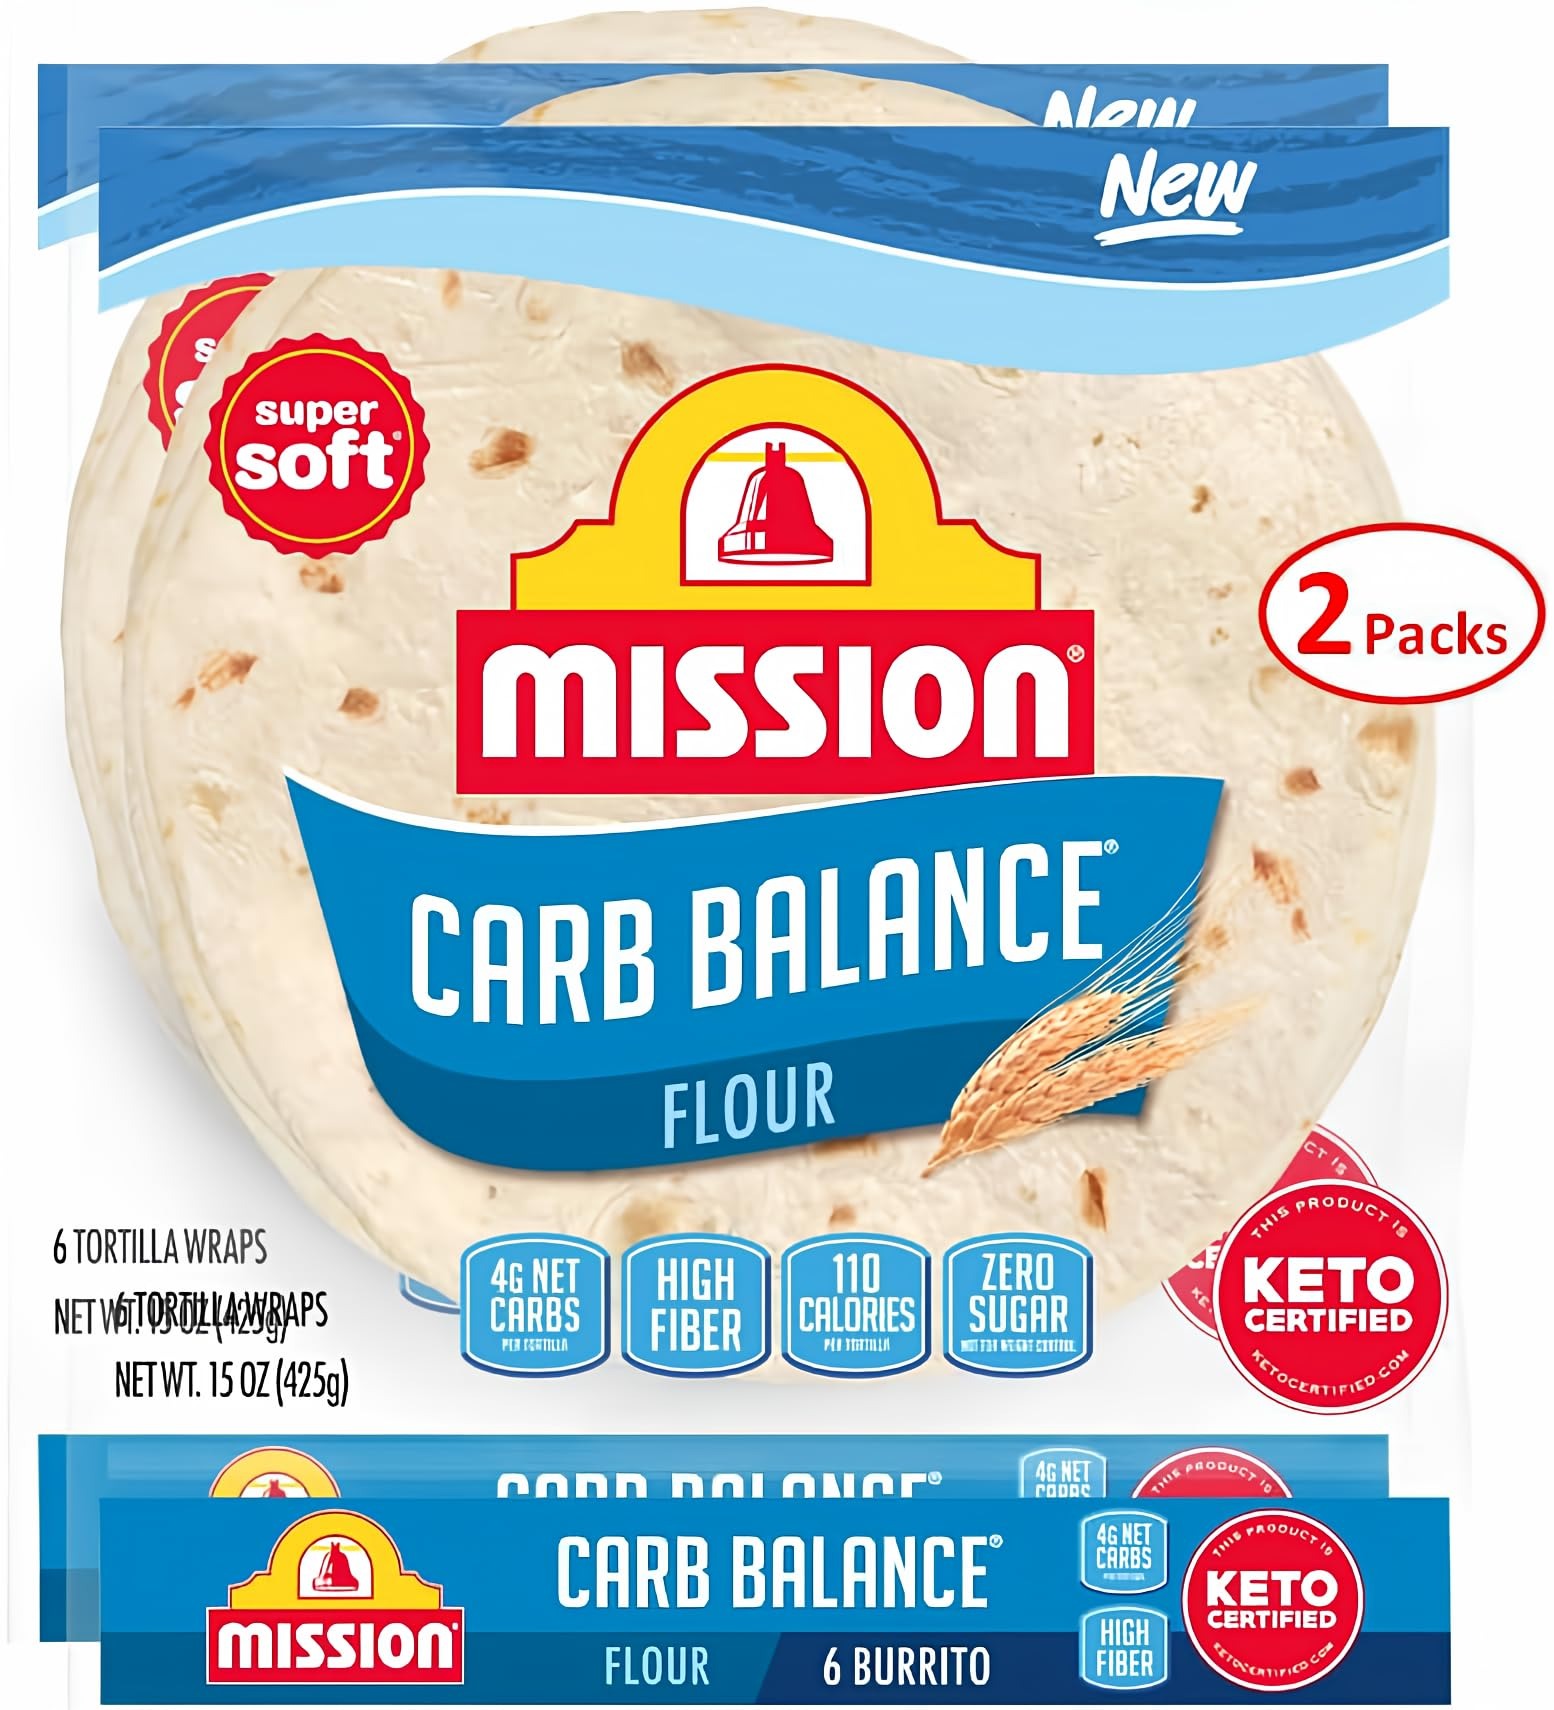
Item Name: Mission Carb Balance Burrito 10" Flour Tortilla 2 Pack | 6 ct., 15 oz. | (12 Tortillas) | Low Carb, Keto Friendly | High Fiber, No Sugar
Bullet Point 1: 🌮 Two 6-count packages of Mission Carb Balance 10" Flour Tortillas (12 tortillas)
Bullet Point 2: 🌮 4g of net carbohydrates per serving
Bullet Point 3: 🌮 Zero sugar and no trans fat or cholesterol
Bullet Point 4: 🌮 Delicious addition to all of your favorite low carb recipes
Product Description: We’ve balanced high fiber with lower carbs and zero sugar for a great tasting soft tortilla wrap you can feel great about eating.Mission Carb Balance Soft Taco Flour Tortillas have the super soft texture and great taste you crave, but without all the carbs you don't. You can feel good about treating your friends and family to our tortillas because they contain only 4g of net carbohydrates and zero sugar per serving. Our flour tortillas are also an excellent source of dietary fiber, and they don't contain any trans fat or cholesterol. Versatile enough to use in all of your favorite low carb recipes, our tortillas help you feel balanced to the extreme. We recommend filling them with seasoned chicken breast, avocado, and ranch-spiced yogurt for a quick and easy dinner. Includes two 8 ct packages of Mission Carb Balance Soft Taco Flour Tortillas. Each order contains two 6 count packs of the Mission Carb Balance Flour Burrito size tortillas (12 total).
Value: 30.0
Unit: Ounce

Price: 20.2